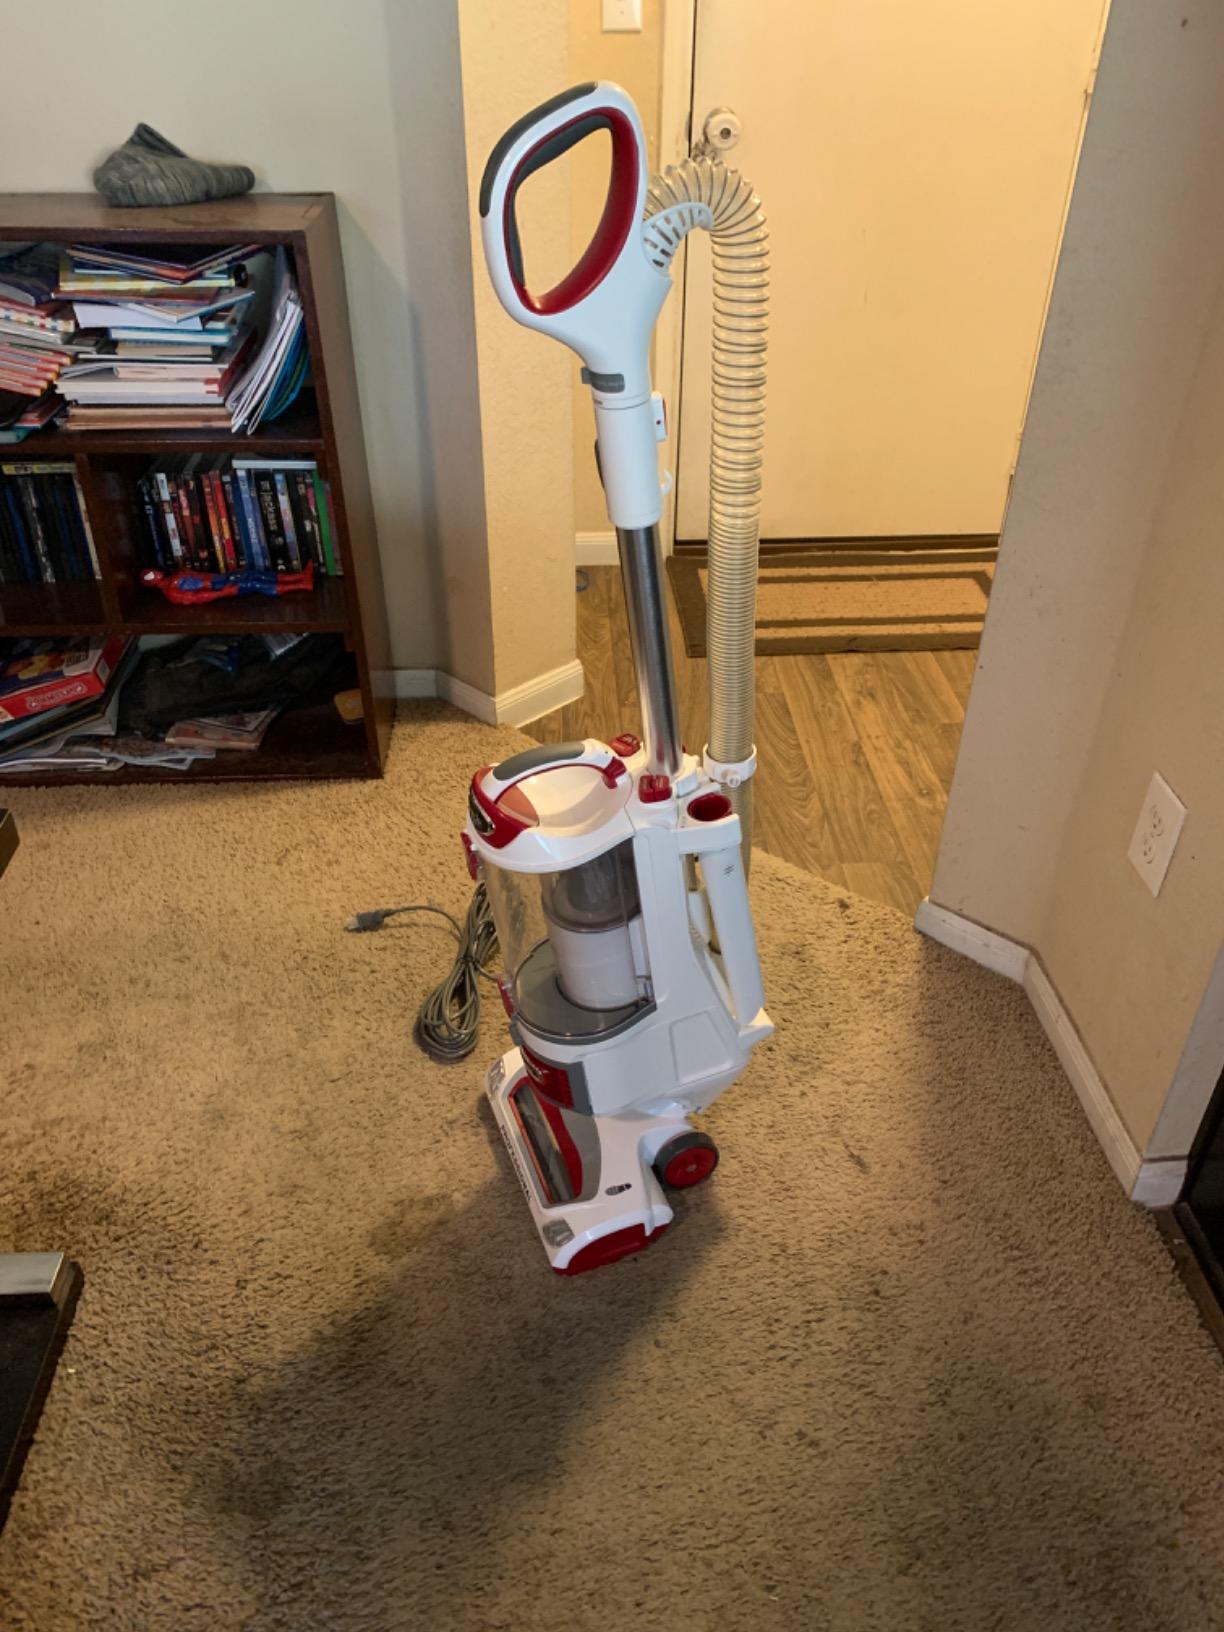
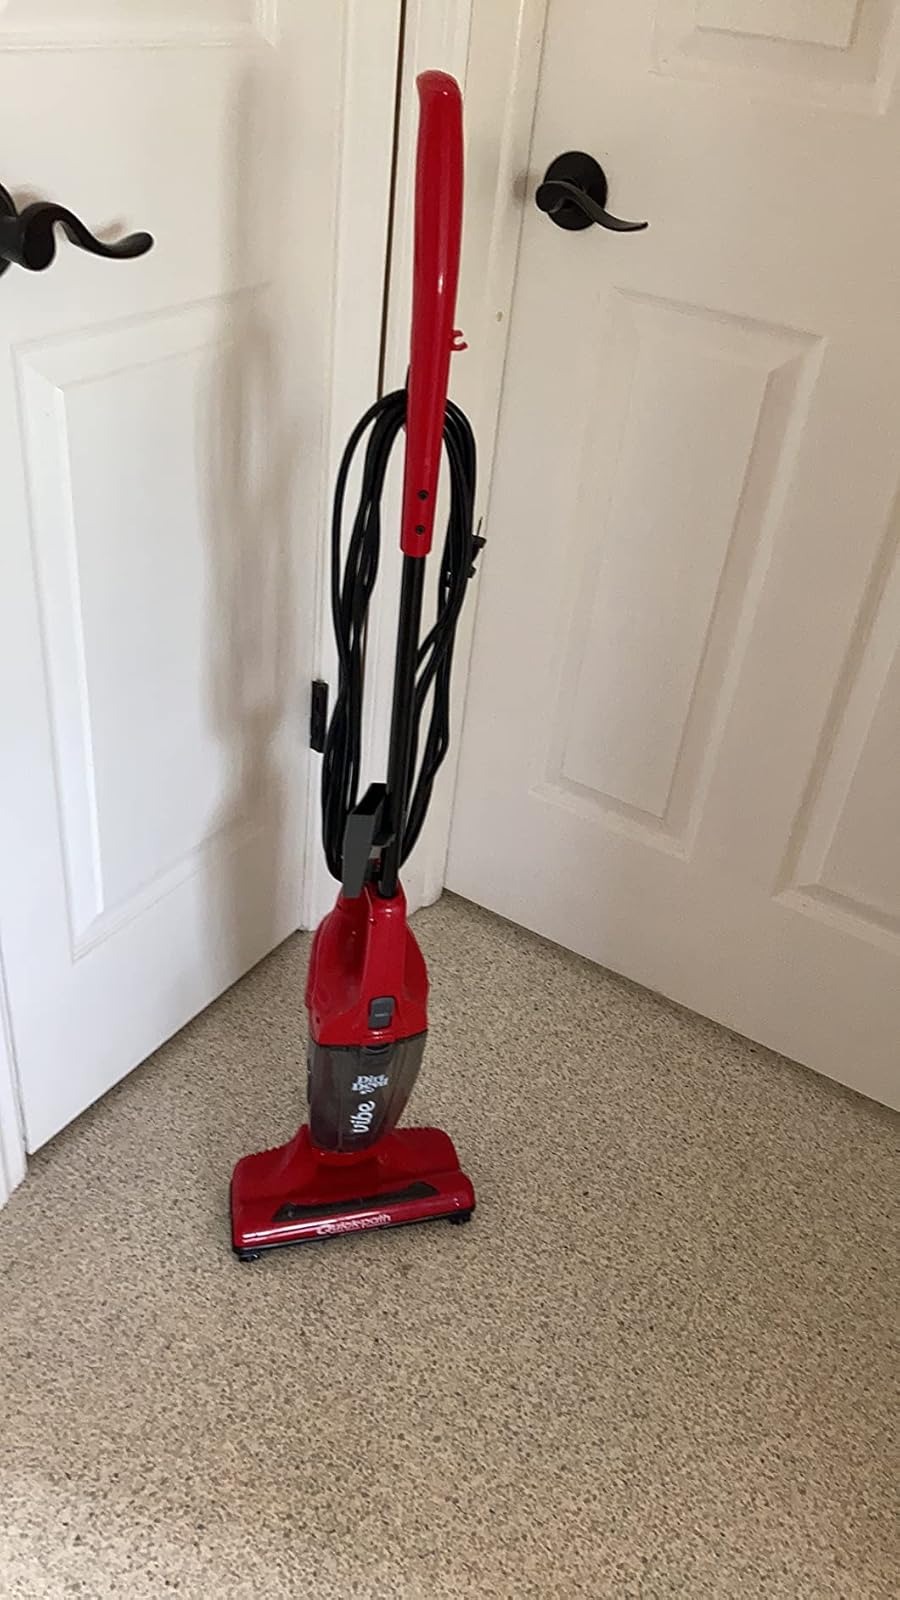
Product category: items_vacuum
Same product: no